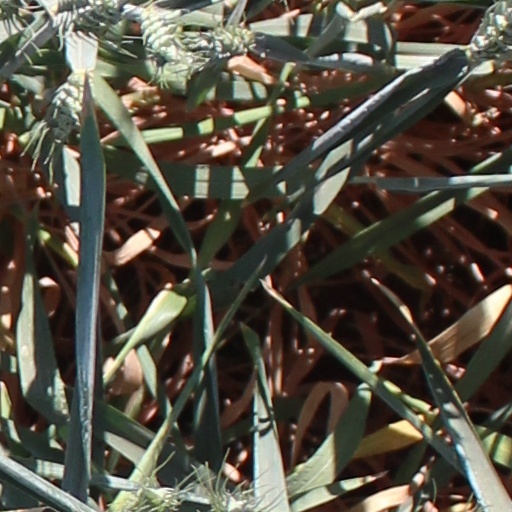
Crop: wheat